Rosell Herrera

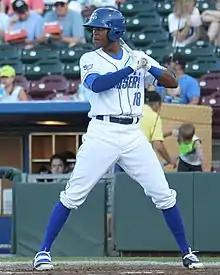
Herrera with the Omaha Storm Chasers in 2018

Rosell Amado Herrera Navarro (born October 16, 1992) is a Dominican former professional baseball outfielder. He played in Major League Baseball (MLB) for the Cincinnati Reds, Kansas City Royals, and Miami Marlins. He also played in the Chinese Professional Baseball League (CPBL) for the Wei Chuan Dragons.